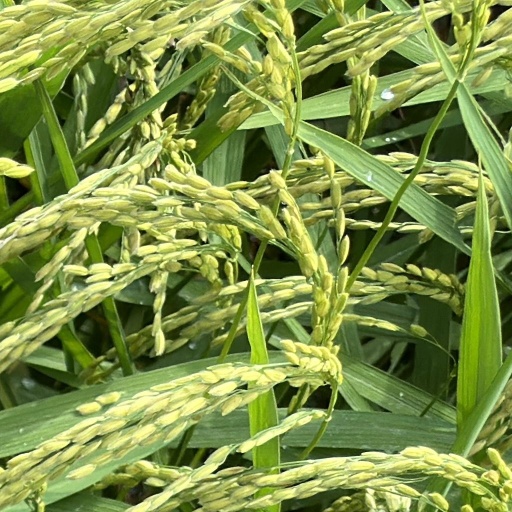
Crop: rice